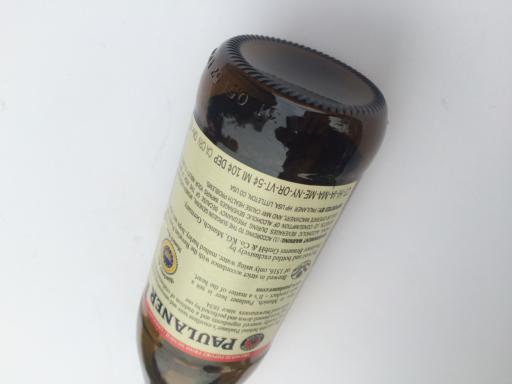
Label: glass